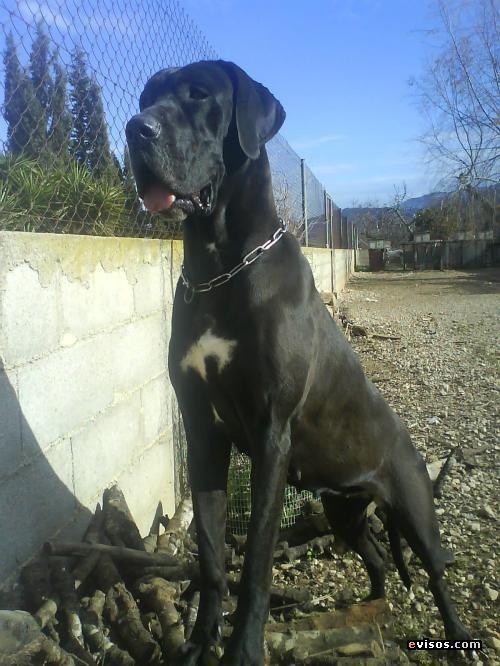
Great_Dane